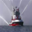
Label: ship